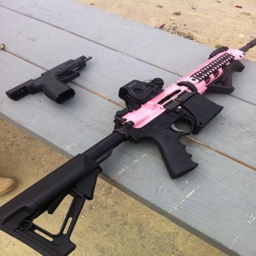
never was into pink guns much , but i like this :)